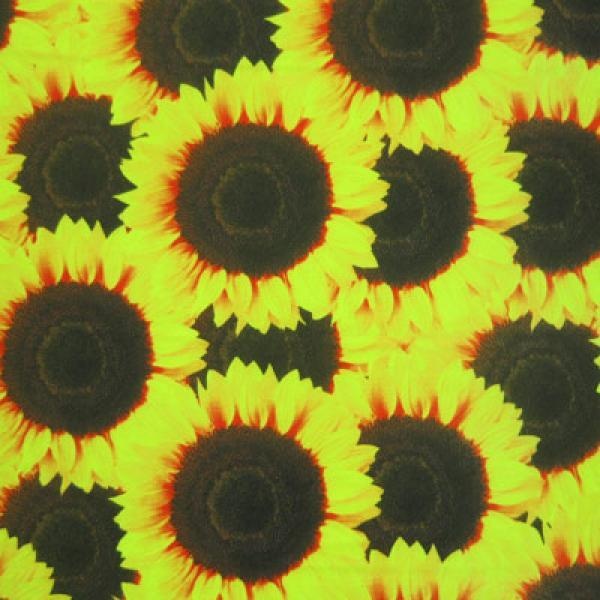
Sunflowers Print On Polyester Spandex, 4 Way Stretch, Multi-Colored
This is a Light-Weight Sunflowers Print on Polyester Spandex Fabric, With a 4 Way Stretch, Multi-Colored Colored Characteristics: Breathability: Low Comfort: Medium Drape: Medium Warm/Cold: Cool Fiber Type: Synthetic Features: Wrinkle resistant, Durable, Quick-drying, Shape-retaining Care: Machine washable. Hang to dry or dry at low setting. Be careful not to overheat, will cause shrinkage. Common Uses: Fashion, Sports wear, Soft upholstery Part #: FFPS-58141 Width: 58" Make: Polyester Spandex Notes: Fabric comes in many different blends. Changing the amount of a fabric in the blend can dramatically change the fabric itself. An example of this is adding a synthetic fiber (like Spandex) to a natural fiber to get more stretch. The image may not exactly match the color of the fabric. This is because there are so many factors like lighting, screen resolution, or angles that can affect the way an image is displayed. If you need an exact match, shade, or hue, please contact us to order a swatch. This is by no means a complete list. If you would like to learn more, our experts are ready to guide you. While washing new fabric can be simple, the best course of action is to wash a test swatch before washing the entire cloth.
Brand: SH
Category: Arts & Entertainment > Hobbies & Creative Arts > Arts & Crafts > Art & Crafting Materials > Textiles